Corona, California

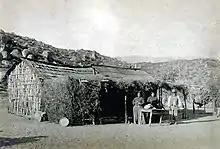
The Tongva and Payómkawichum (pictured in 1910) long inhabited the area that is now Corona.

Prior to the late eighteenth century, the area was primarily inhabited by the Tongva and Payómkawichum, who lived in a series of villages throughout the area. What is now Corona stood at the southeastern extent of Tovaangar, or the Tongva world, and at the northern edge of Payómkawichum territory.